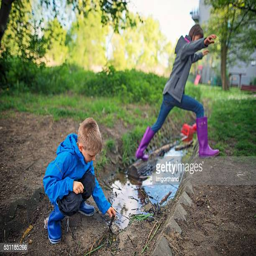
kids playing in a puddle